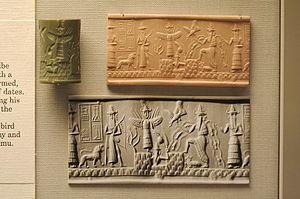
La Descente d'Inanna aux Enfers est un mythe sumérien qui raconte comment la déesse Inanna descend aux Enfers afin d'en renverser la dirigeante, sa sœur Ereshkigal, la « Reine des Morts ». La déesse échoue dans cette entreprise : après avoir été dépouillée de tous ses atours, elle meurt et son cadavre est mis à pendre sur un clou. Le dieu Enki intervient indirectement et redonne vie à Inanna. La déesse, sur le chemin du retour, doit cependant, en échange de sa liberté, livrer un autre humain vivant afin qu'il la remplace dans le monde d'en-bas. Elle choisit Dumuzi, son époux, qui est emmené sans ménagements aux Enfers. À la suite des pleurs de la sœur de Dumuzi, Geshtinanna, le sort du malheureux époux est allégé : il ne reste aux Enfers que durant une partie de l’année et y est remplacé par sa sœur durant l’autre partie.